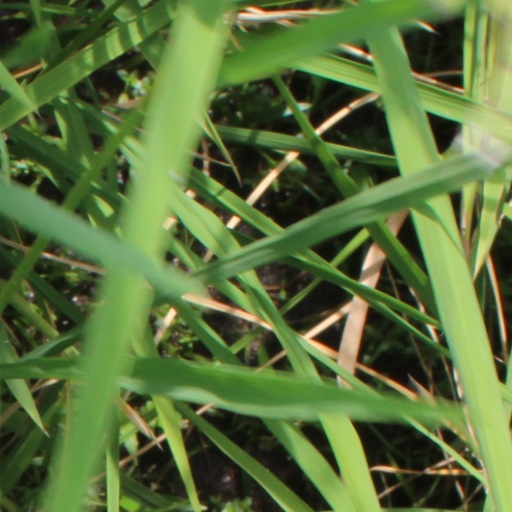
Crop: rice